Chinese mythology

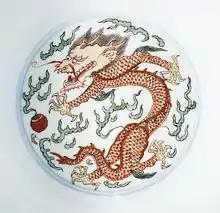
Porcelain bowl with dragon chasing a Flaming Pearl

Much Chinese mythology concerns the afterlife, explaining what happens to people after they die. This is related to ancestor veneration, the mythological geography of heaven and hell, the rituals at family tombs, and so on.